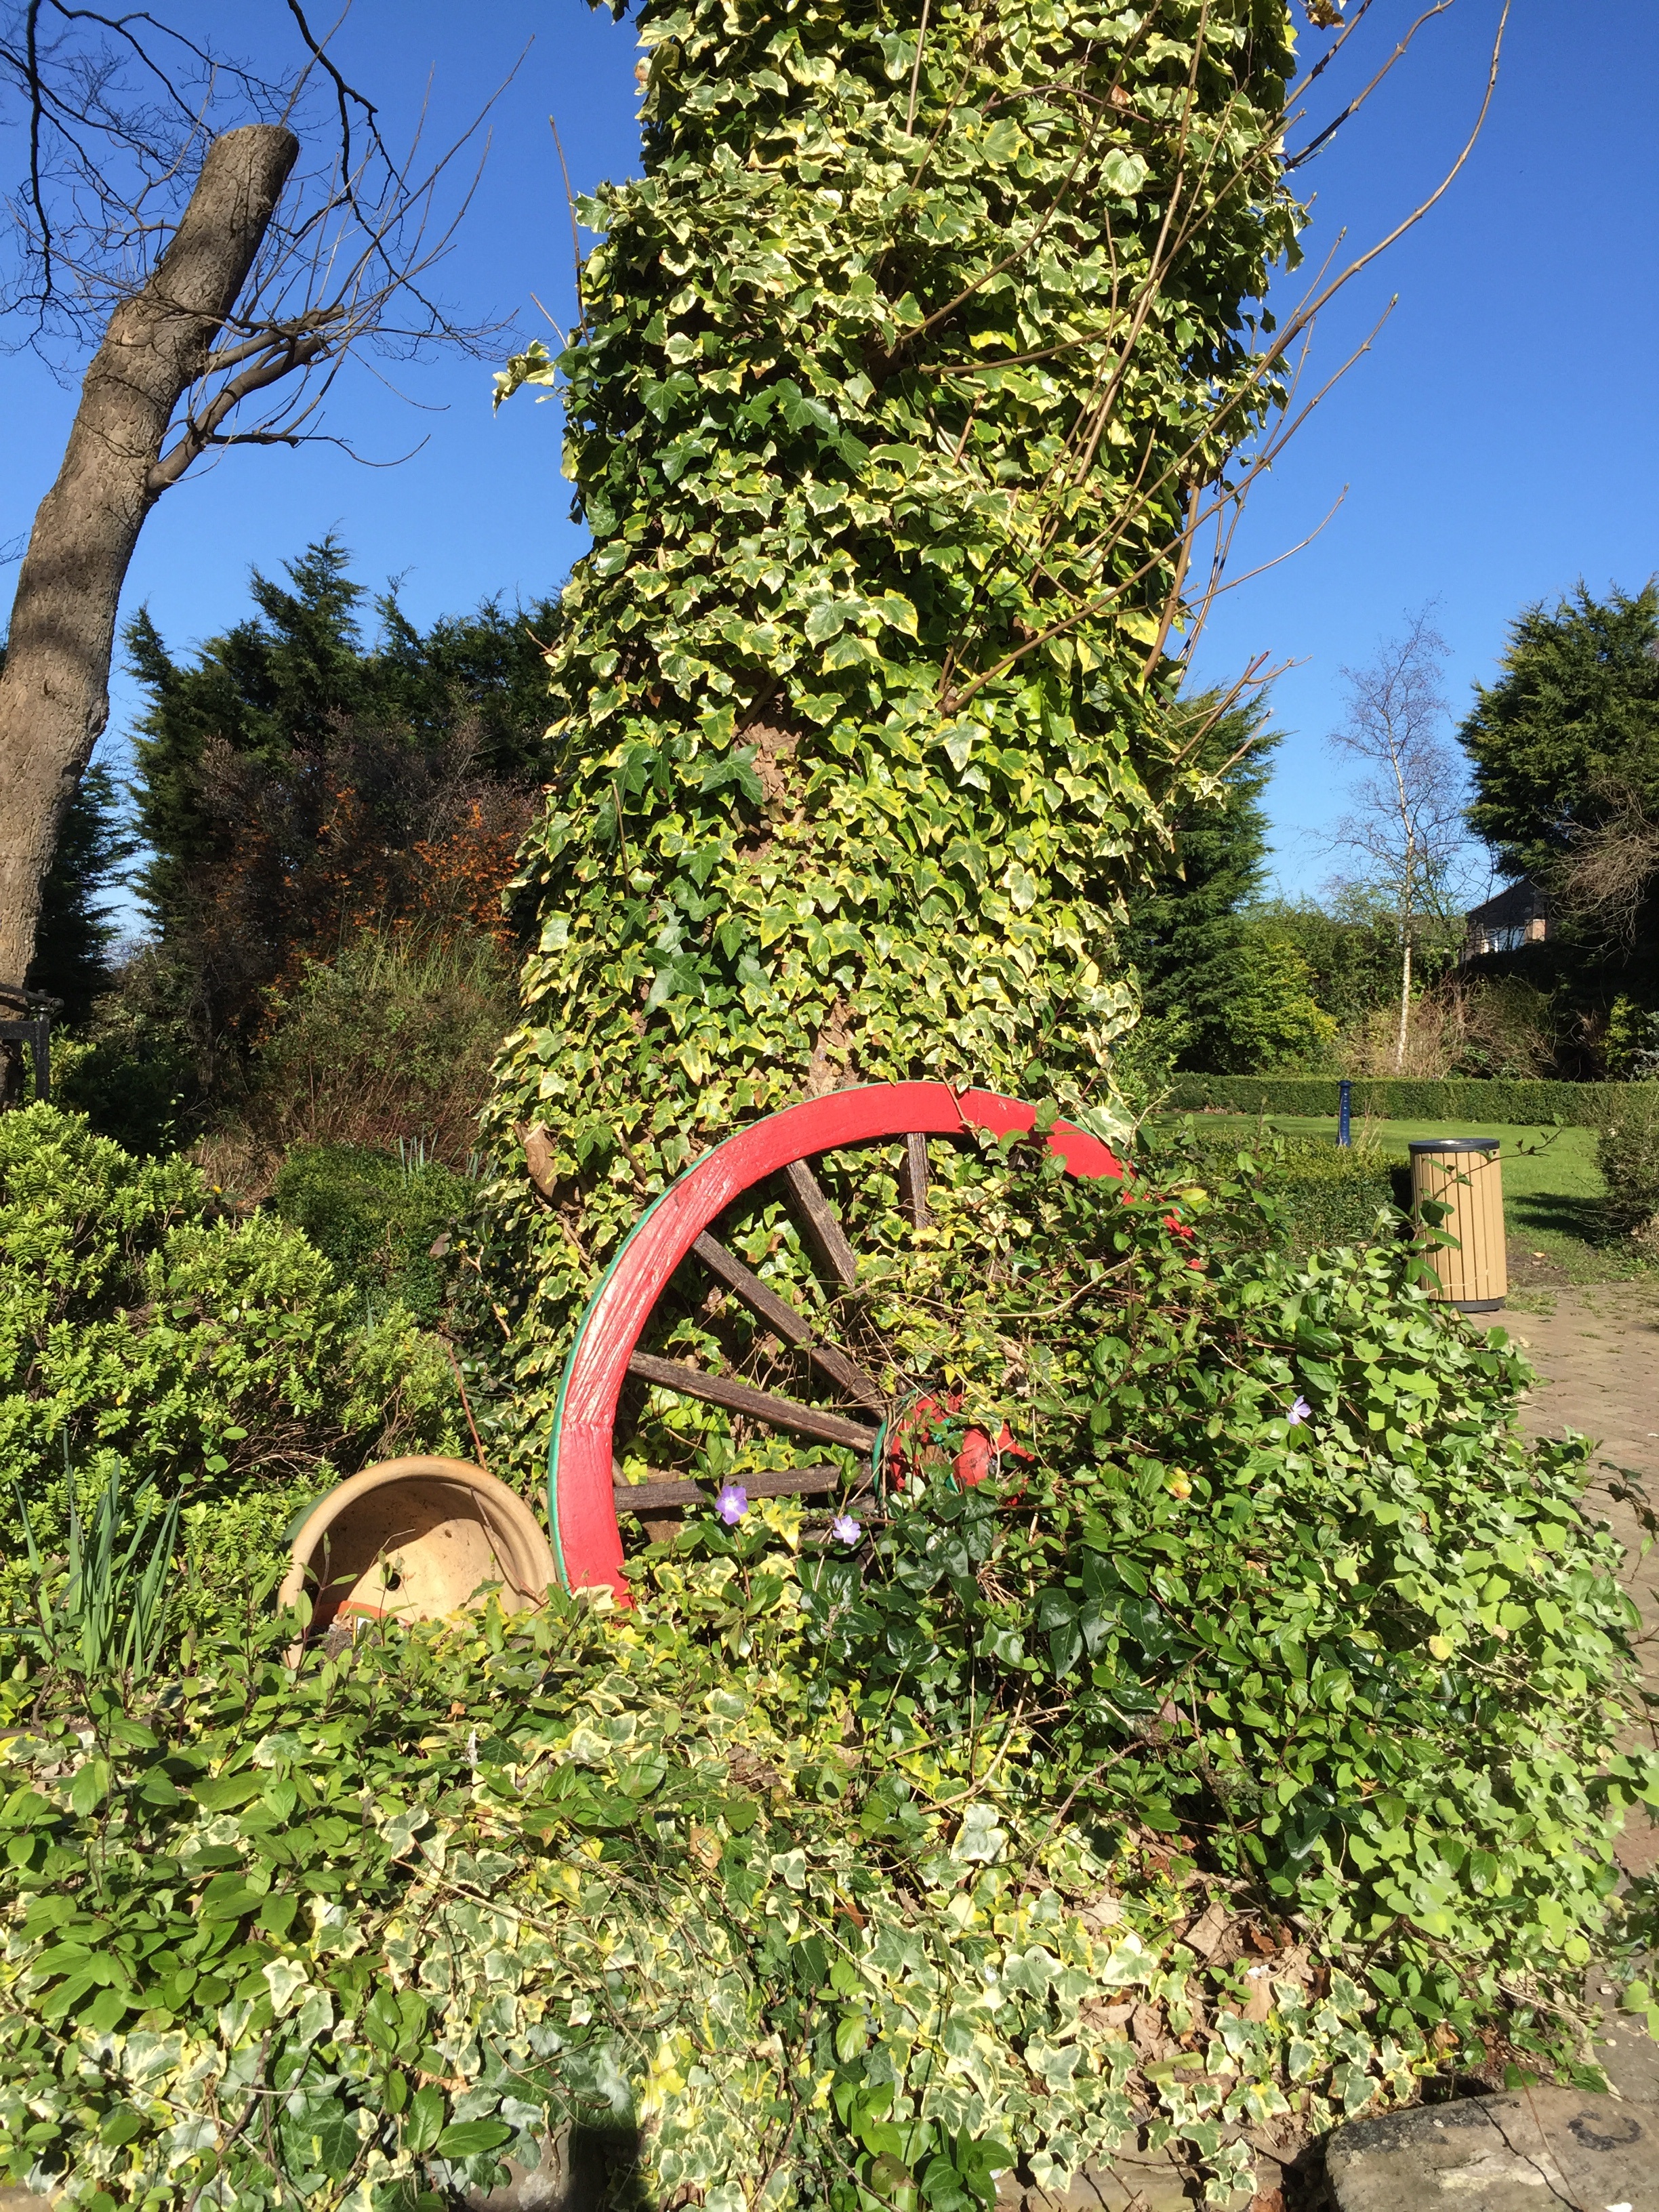
tree, nature, plant, flower, spring, backyard, botany, garden, flora, shrub, yard, hedge, flowering plant, woody plant, land plant